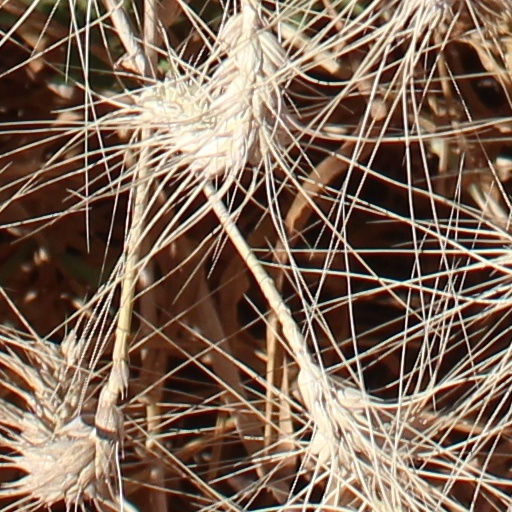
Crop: wheat